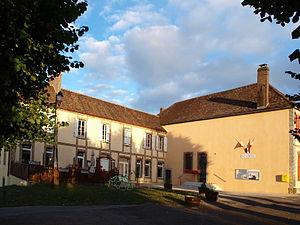
Merry-la-Vallée (Yonne, France)
Merry-la-Vallée est une commune française située dans le département de l'Yonne en région Bourgogne-Franche-Comté.